Song of the Islands

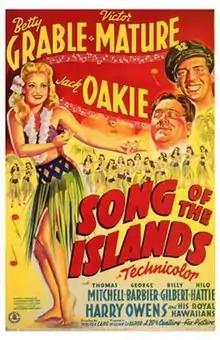
Theatrical release poster

Song of the Islands is a 1942 musical comedy film starring Betty Grable and Victor Mature. It was directed by Walter Lang and released through 20th Century Fox.